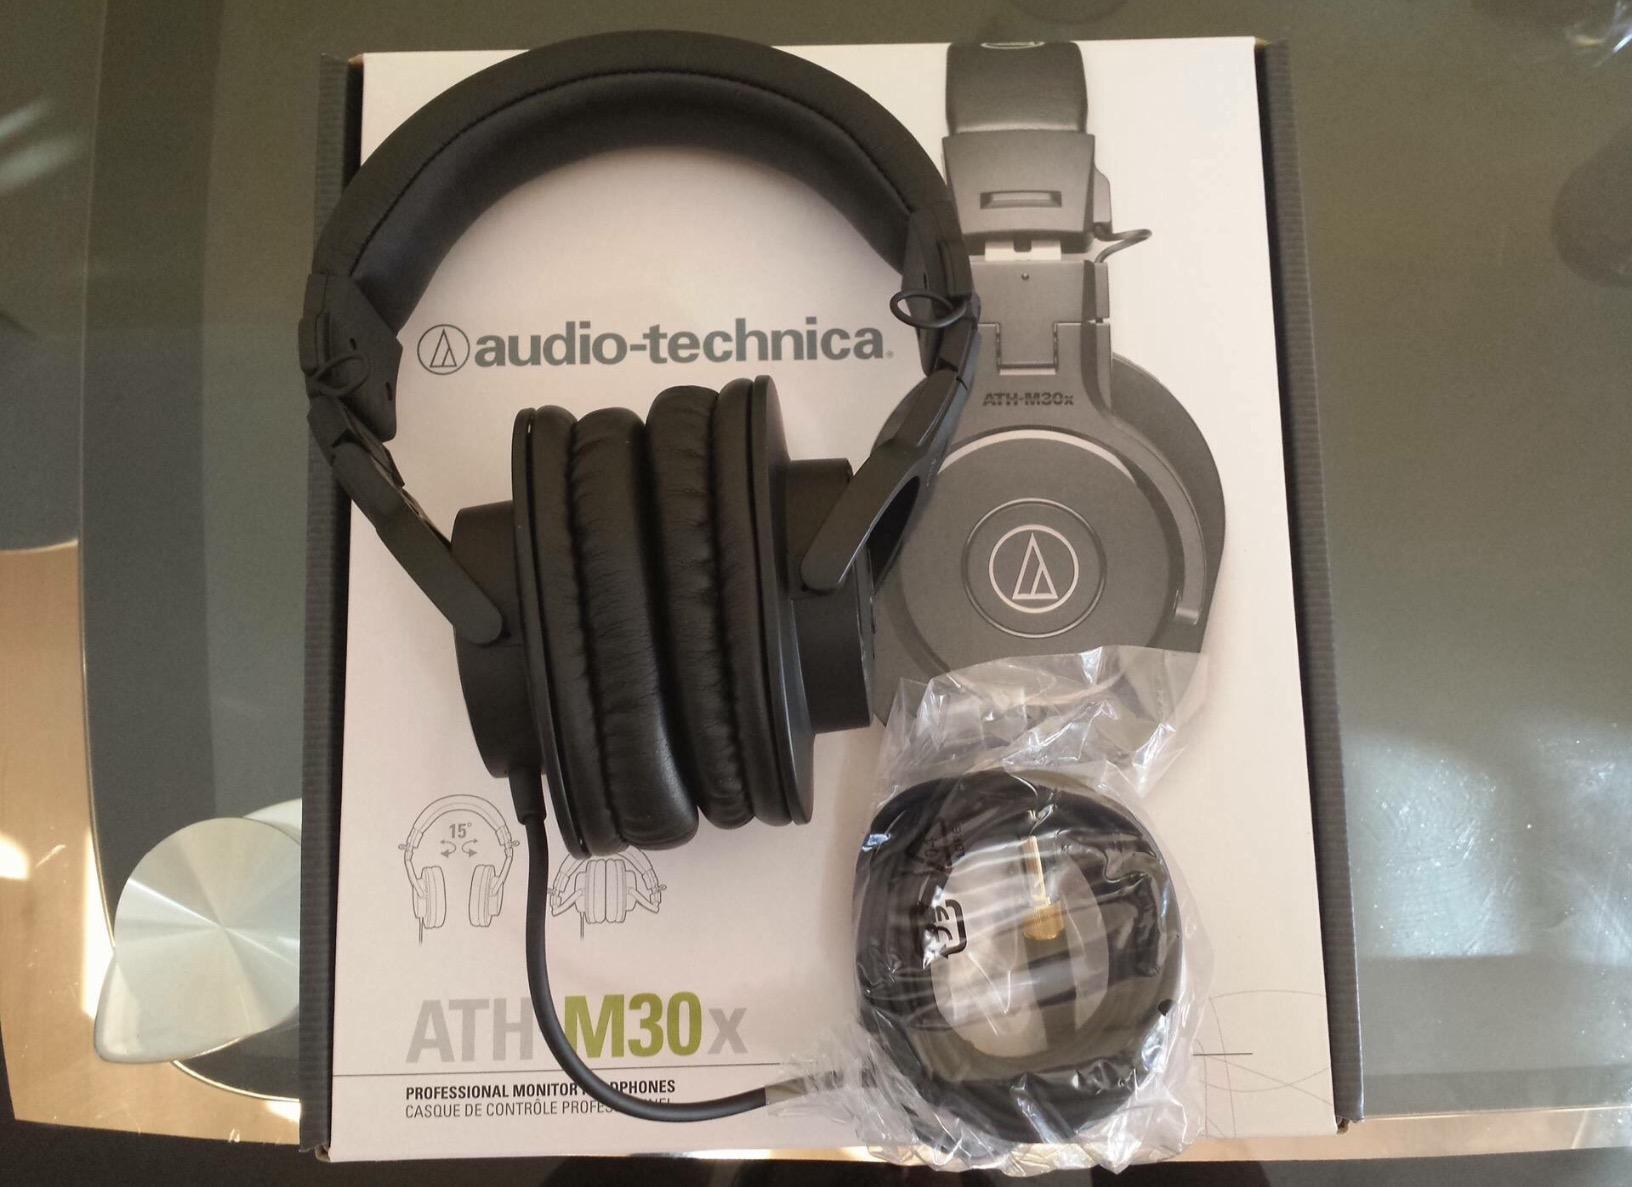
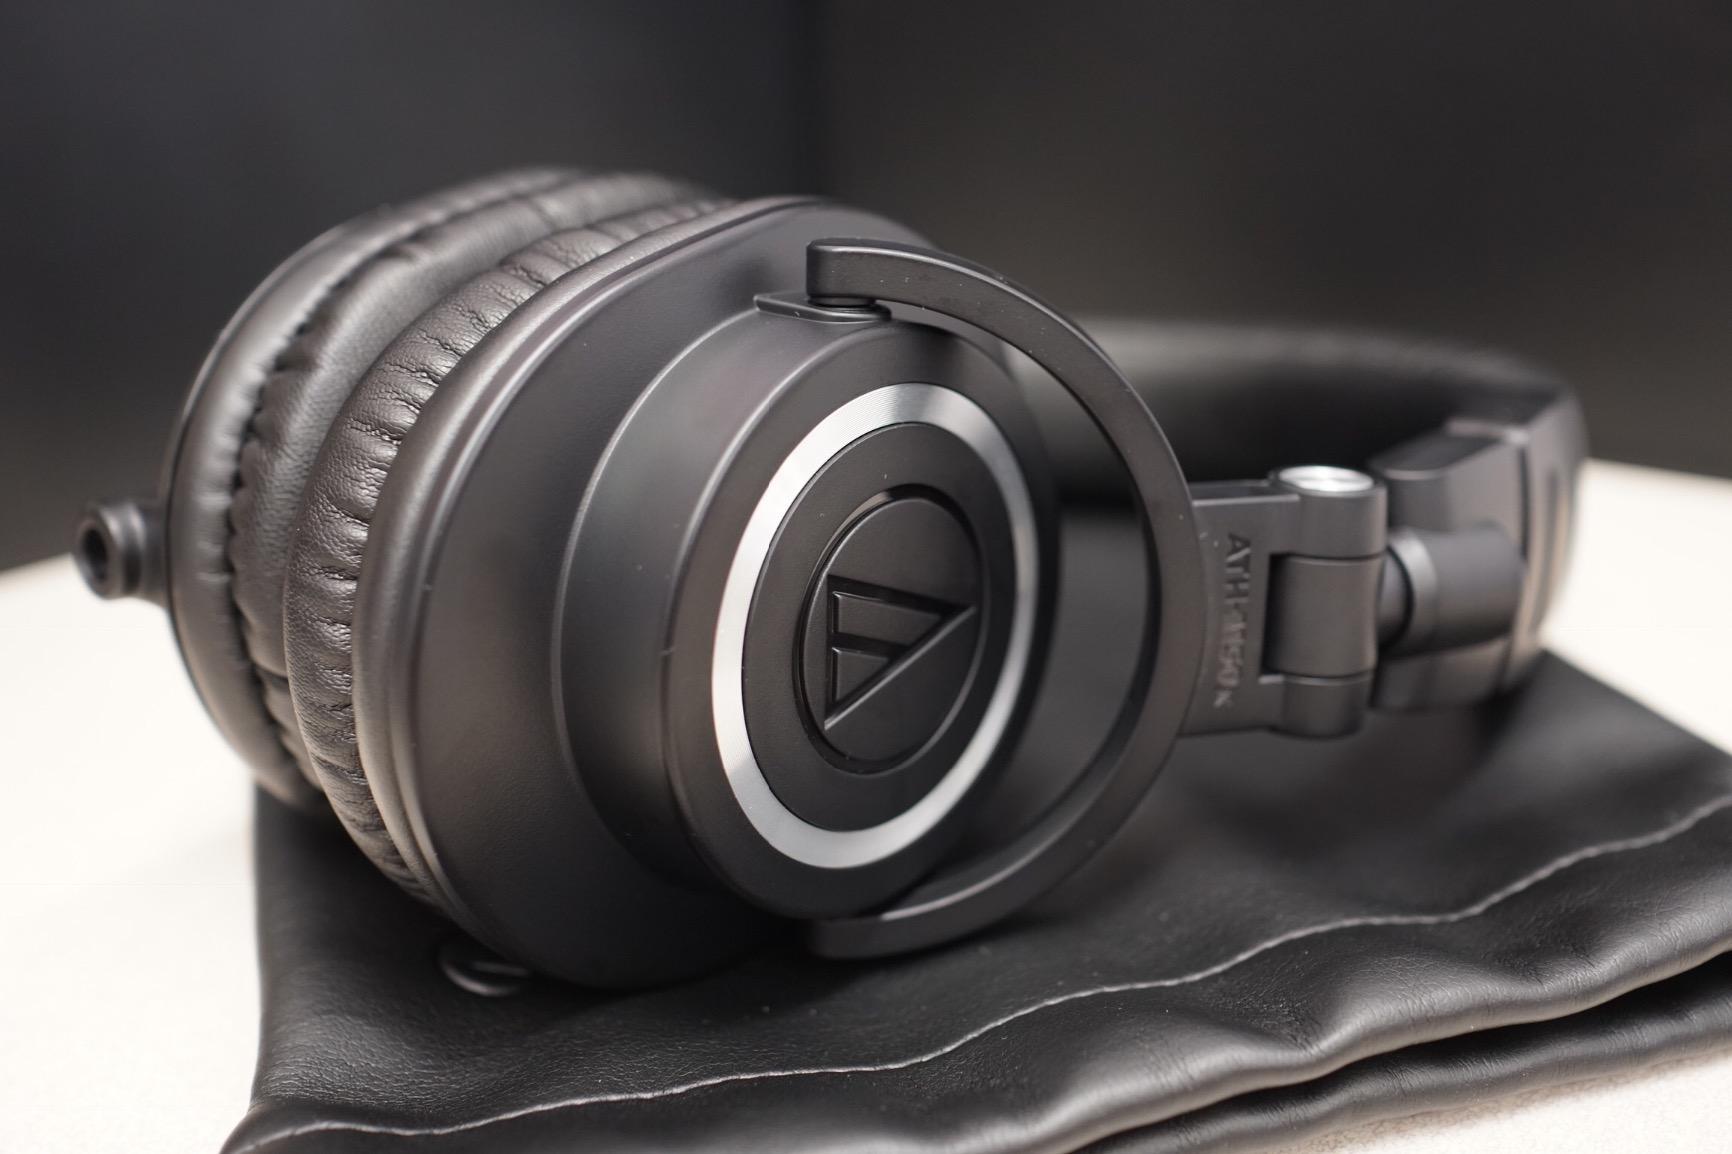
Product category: headphones
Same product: no